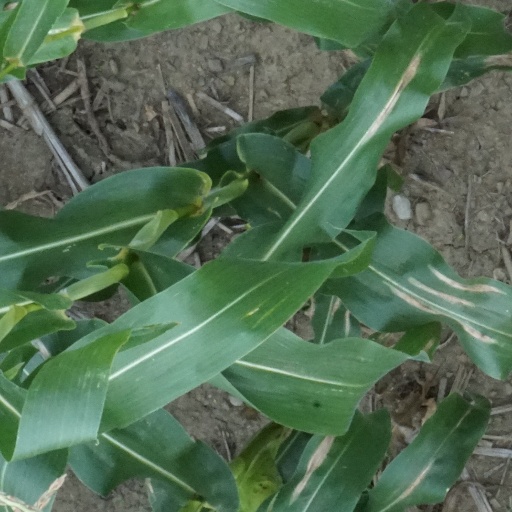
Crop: maize; corn